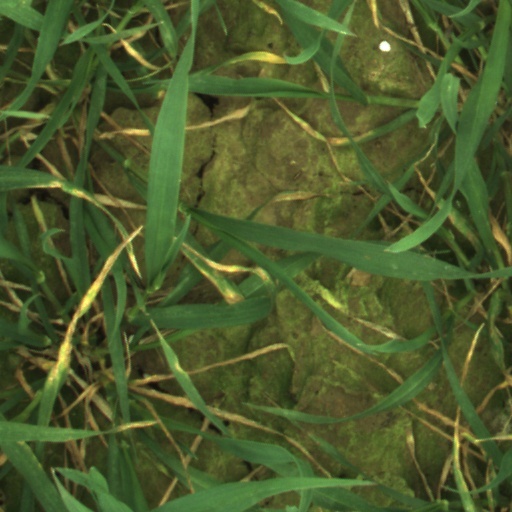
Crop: wheat